Lorum High Cross

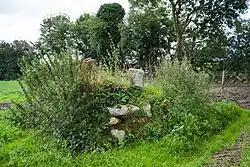
Surviving granite shaft of the cross

Lorum High Cross is a high cross fragment and National Monument located in Lorum, County Carlow, Ireland The cross belongs to an early monastic site which is associated with Molaise of Leighlin. The remaining cross fragment consists of a granite shaft with a height of 55 cm and a width of 30 cm that resides on a small cairn with a diameter of 210 cm.